Ippolita Gonzaga

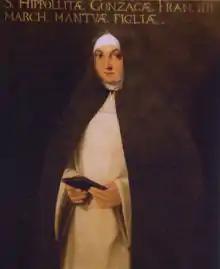
Ippolita Gonzaga.

Ippolita Gonzaga (13 November 1503 in Mantua – 16 March 1570 in Mantua) was an Italian noblewoman and nun.